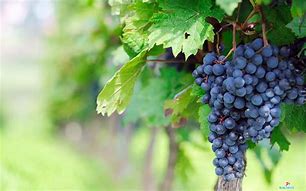
Label: Grapes